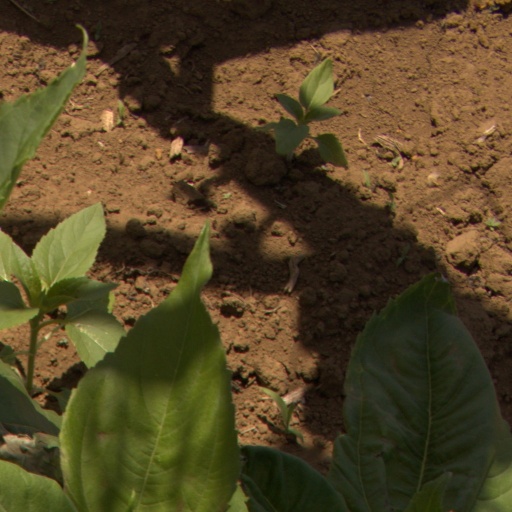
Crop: Jerusalem artichoke